Carlos de Campos

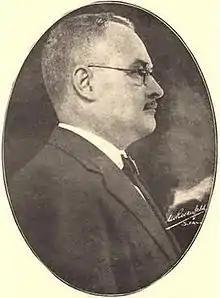

Carlos de Campos (6 August 1866 – 27 April 1927) was a Brazilian politician, and president of the state of São Paulo for several months in 1924.